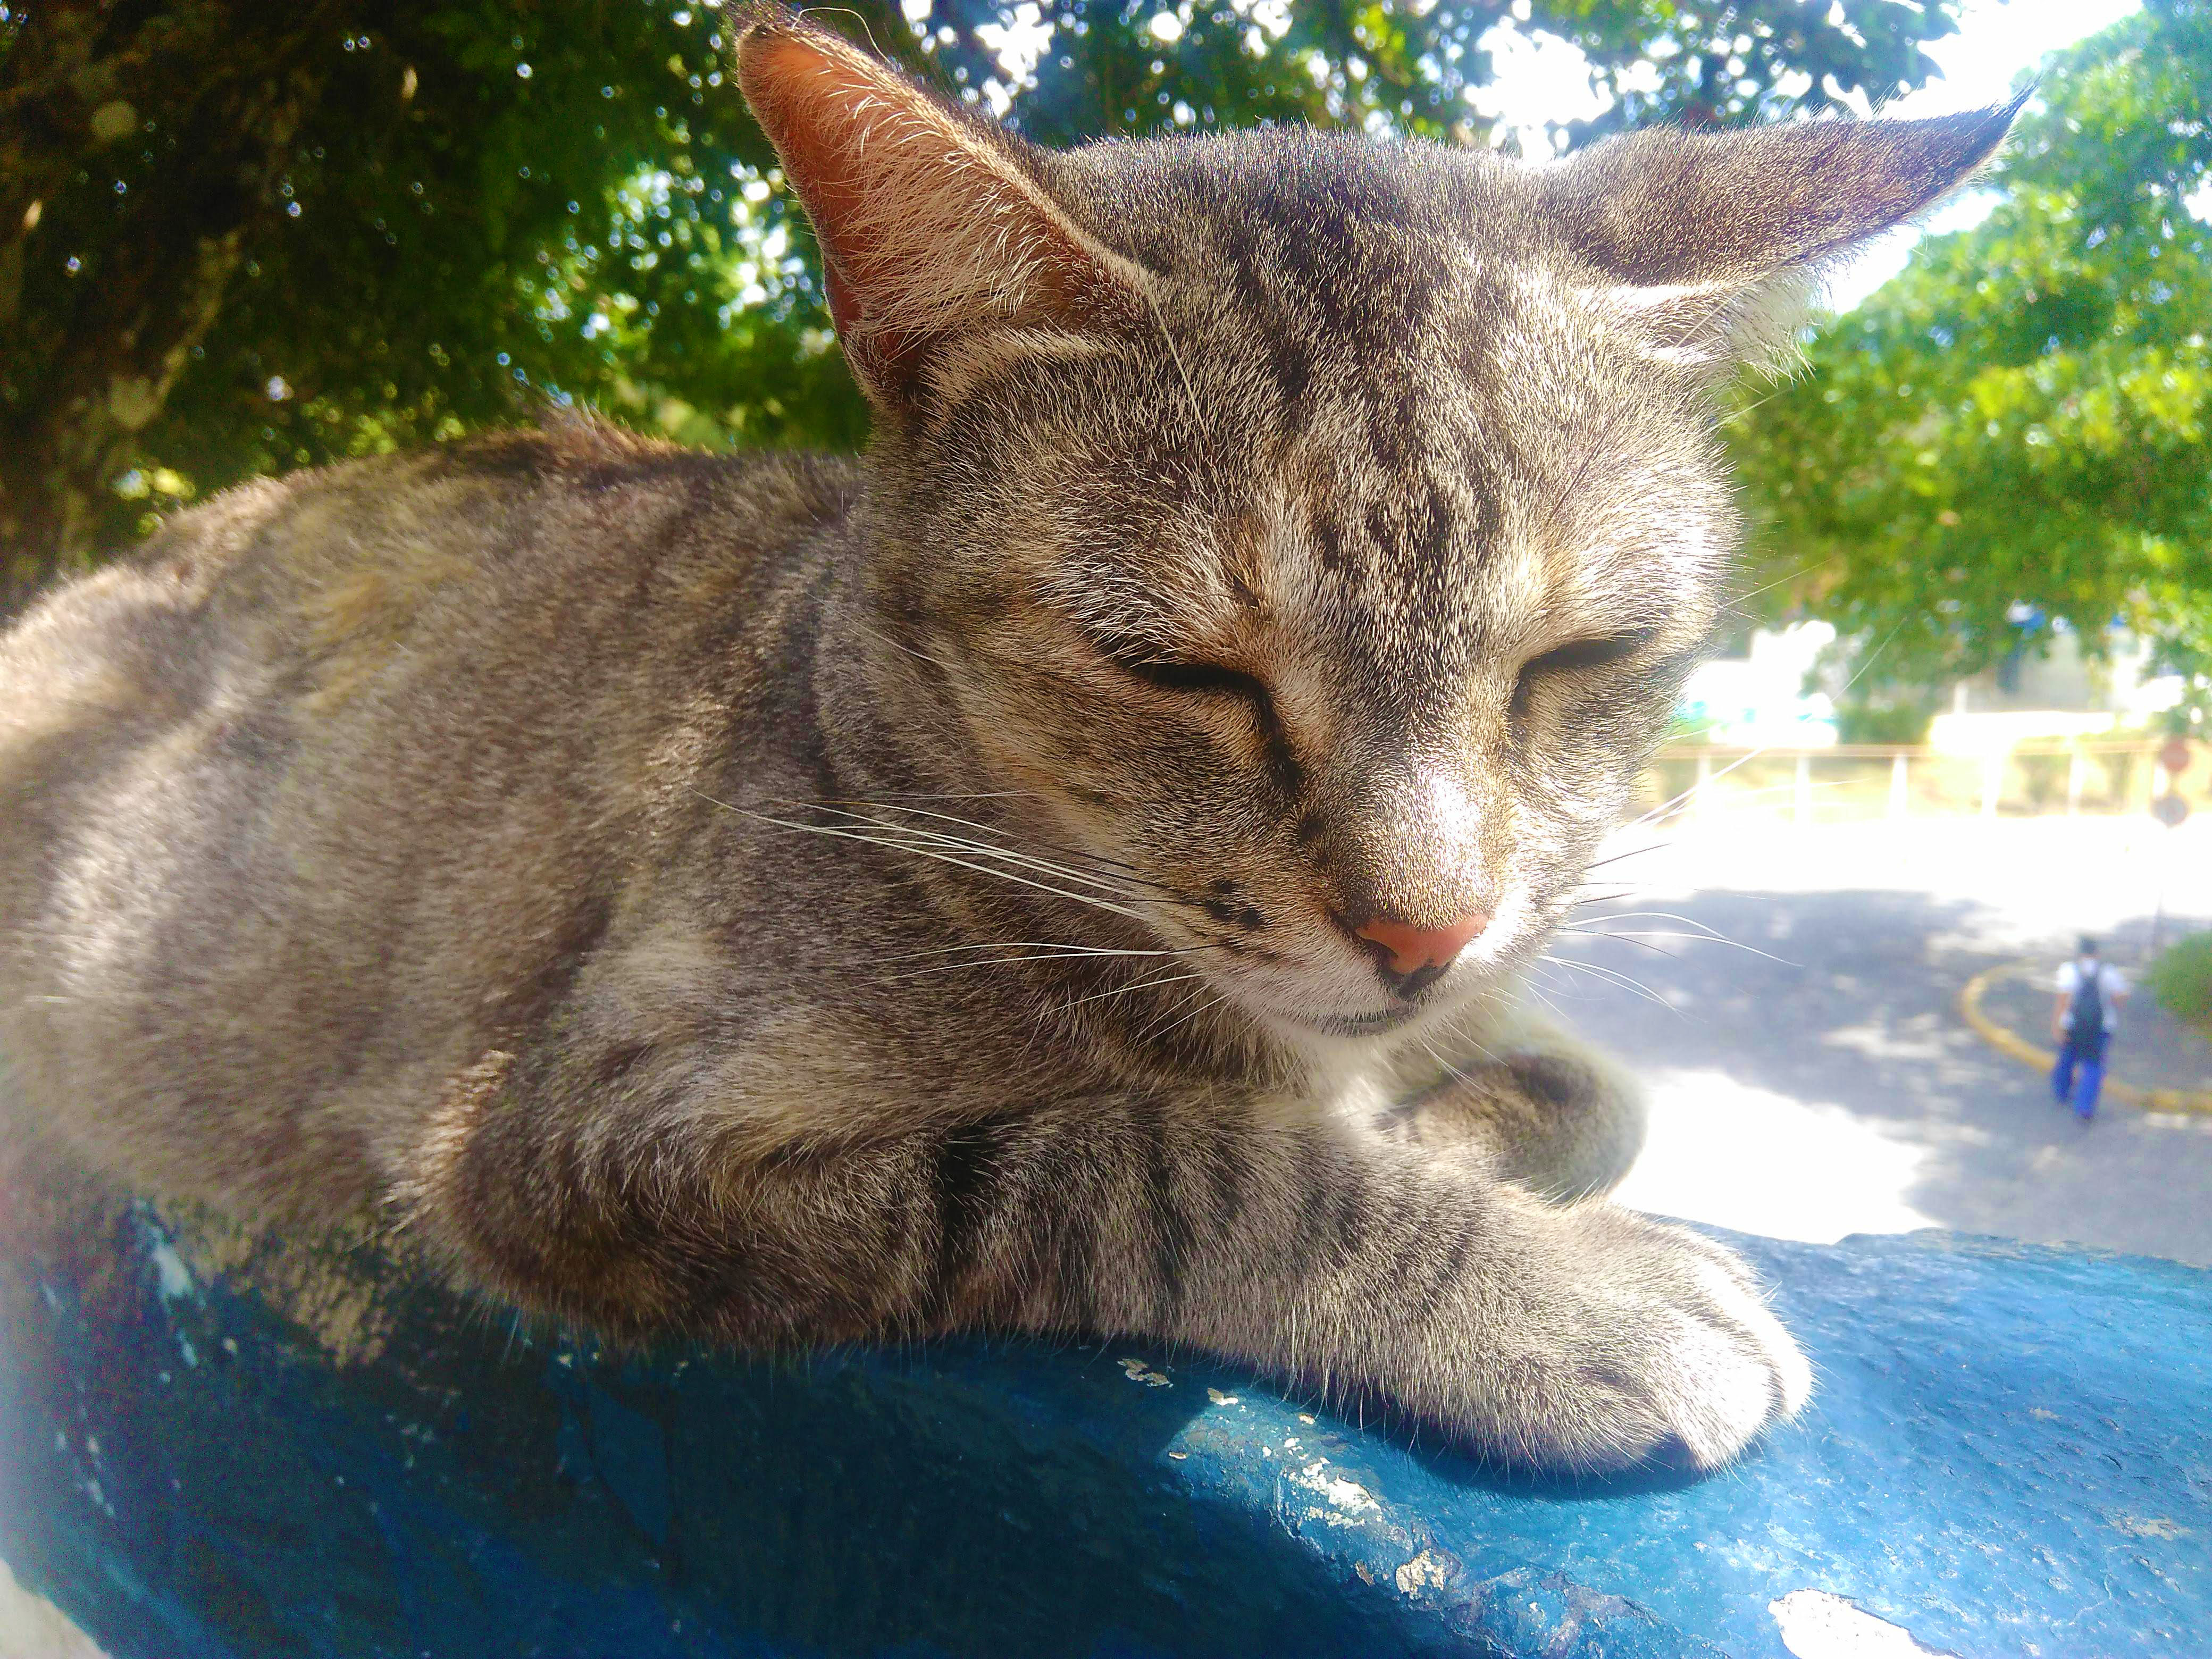
cat, sunny, pet, love, kitty, street cat, snooze, sleep, sleeping, somnolence, rest, vertebrate, whiskers, small to medium sized cats, mammal, felidae, domestic short haired cat, european shorthair, tabby cat, carnivore, eye, aegean cat, dragon li, wild cat, snout, german rex, tree, asian, kitten, california spangled, polydactyl cat, wildlife, Ojos azules, fawn, australian mist